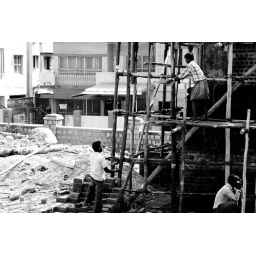
At a construction site in Bangalore. A worker throwing brick to the person standing up.